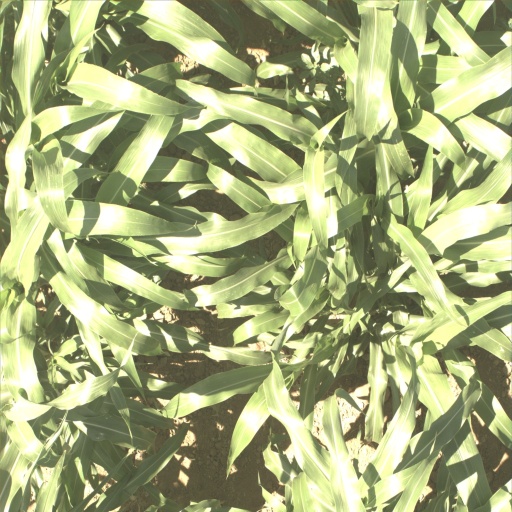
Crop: sorghum